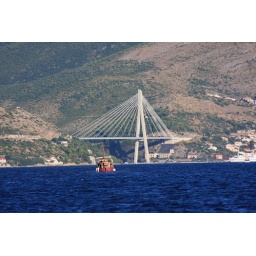
Looking off to the bridge to Dubrovnik in the distance, as well as the other boat on our tour.